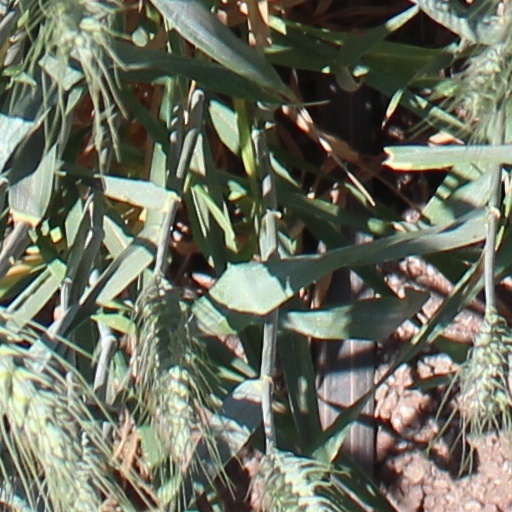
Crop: wheat